Legion of Super Heroes (TV series)

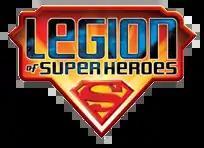

Legion of Super Heroes is an American animated television series produced by Warner Bros. Animation, adapted from the DC Comics series of the same name. It debuted on September 23, 2006, and centers on a young Superman's adventures in the 31st century, fighting alongside the eponymous group of superheroes. The show was produced by one of its main character designers James Tucker, a co-producer of the "Justice League Unlimited" series, for the Kids' WB line-up on The CW network.